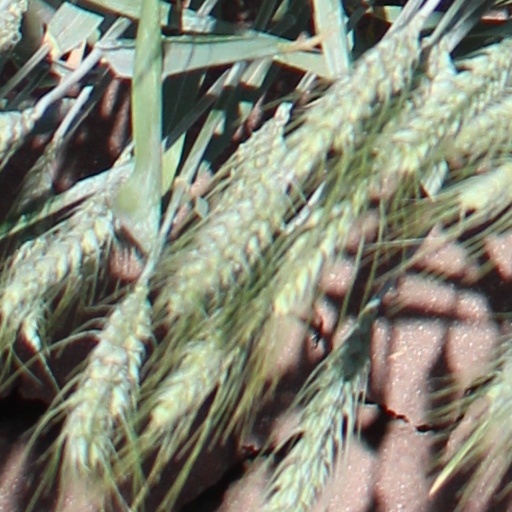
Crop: wheat